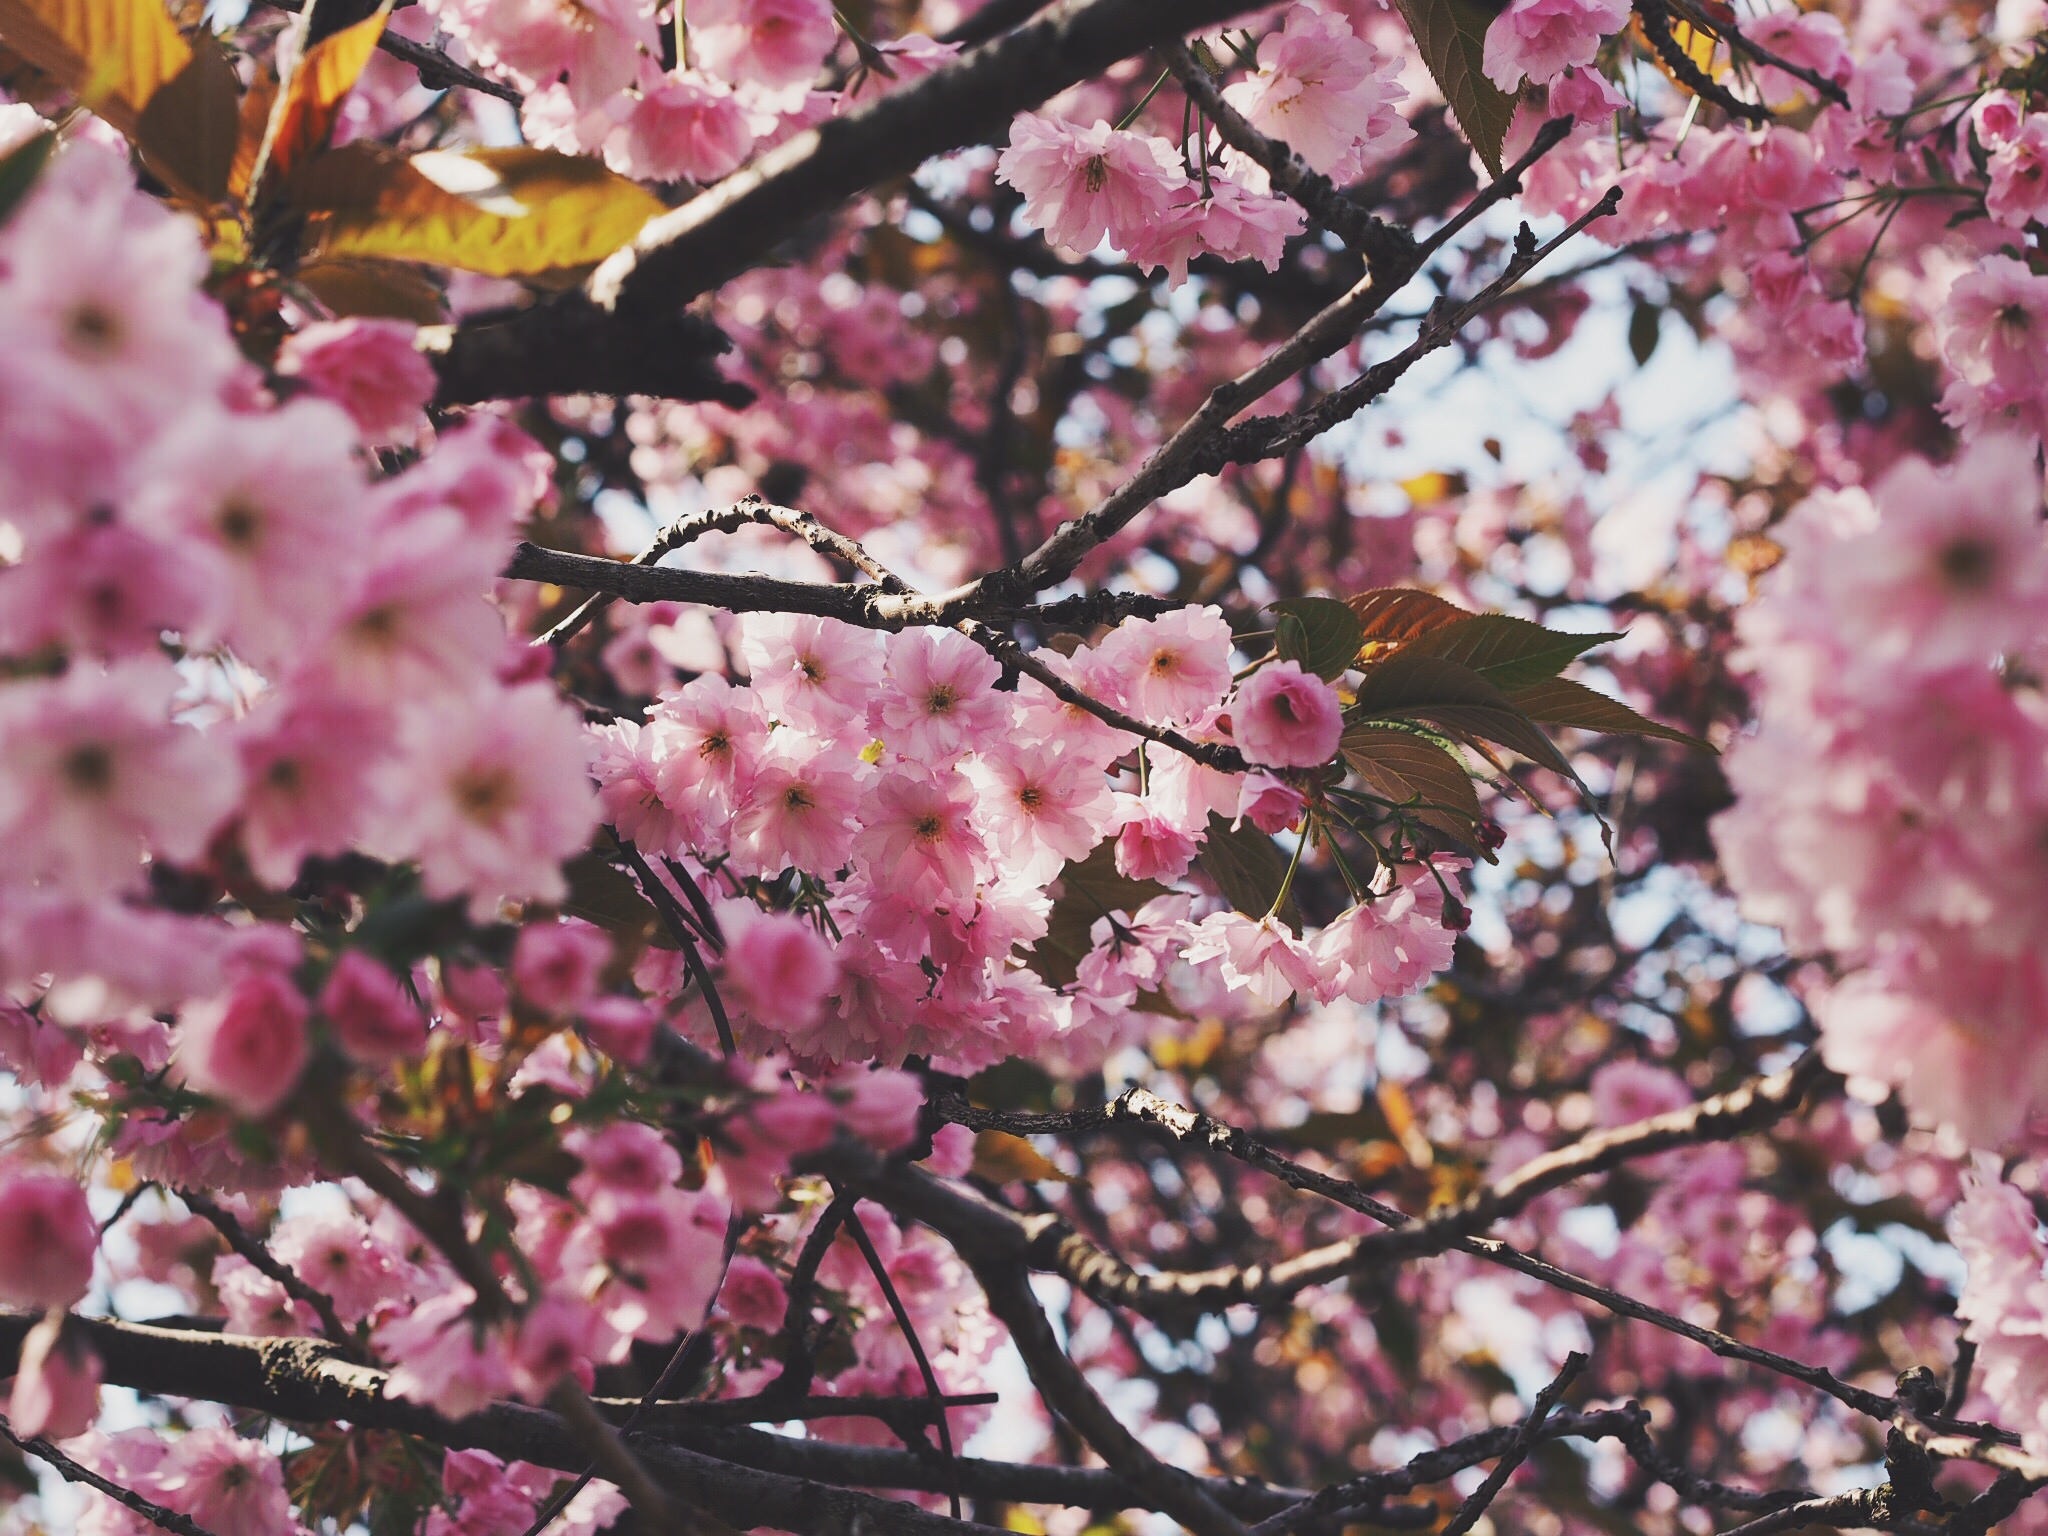
branch, blossom, plant, flower, petal, food, spring, produce, season, cherry blossom, shrub, cherry, flowering plant, land plant